Lua Getsinger

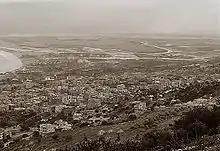
Haifa from hill side 1898

Lua was the sixth of 10 children born to Ellen McBride and her husband Reuben D. Moore in Hume, New York, a rural small town located in western New York State's Allegany County, about 90 kilometers south of Lake Ontario. Reuben(Reuden) D. Moore (Nov 1, 1818 in Wales, NY - August 19, 1898, Hume, NY) was the son of Welcome Moore who died 1831. Reuben married Ellen, daughter of Scott Andrew McBride and Hannah E. Brown, in 1860; and both Reuben's parents - Lua's paternal grandparents - had already died by then. Reuben was born in Erie County and most of Lua's siblings were born in Wyoming County. The Moore-McBride family had been living in nearby Java as farmers.